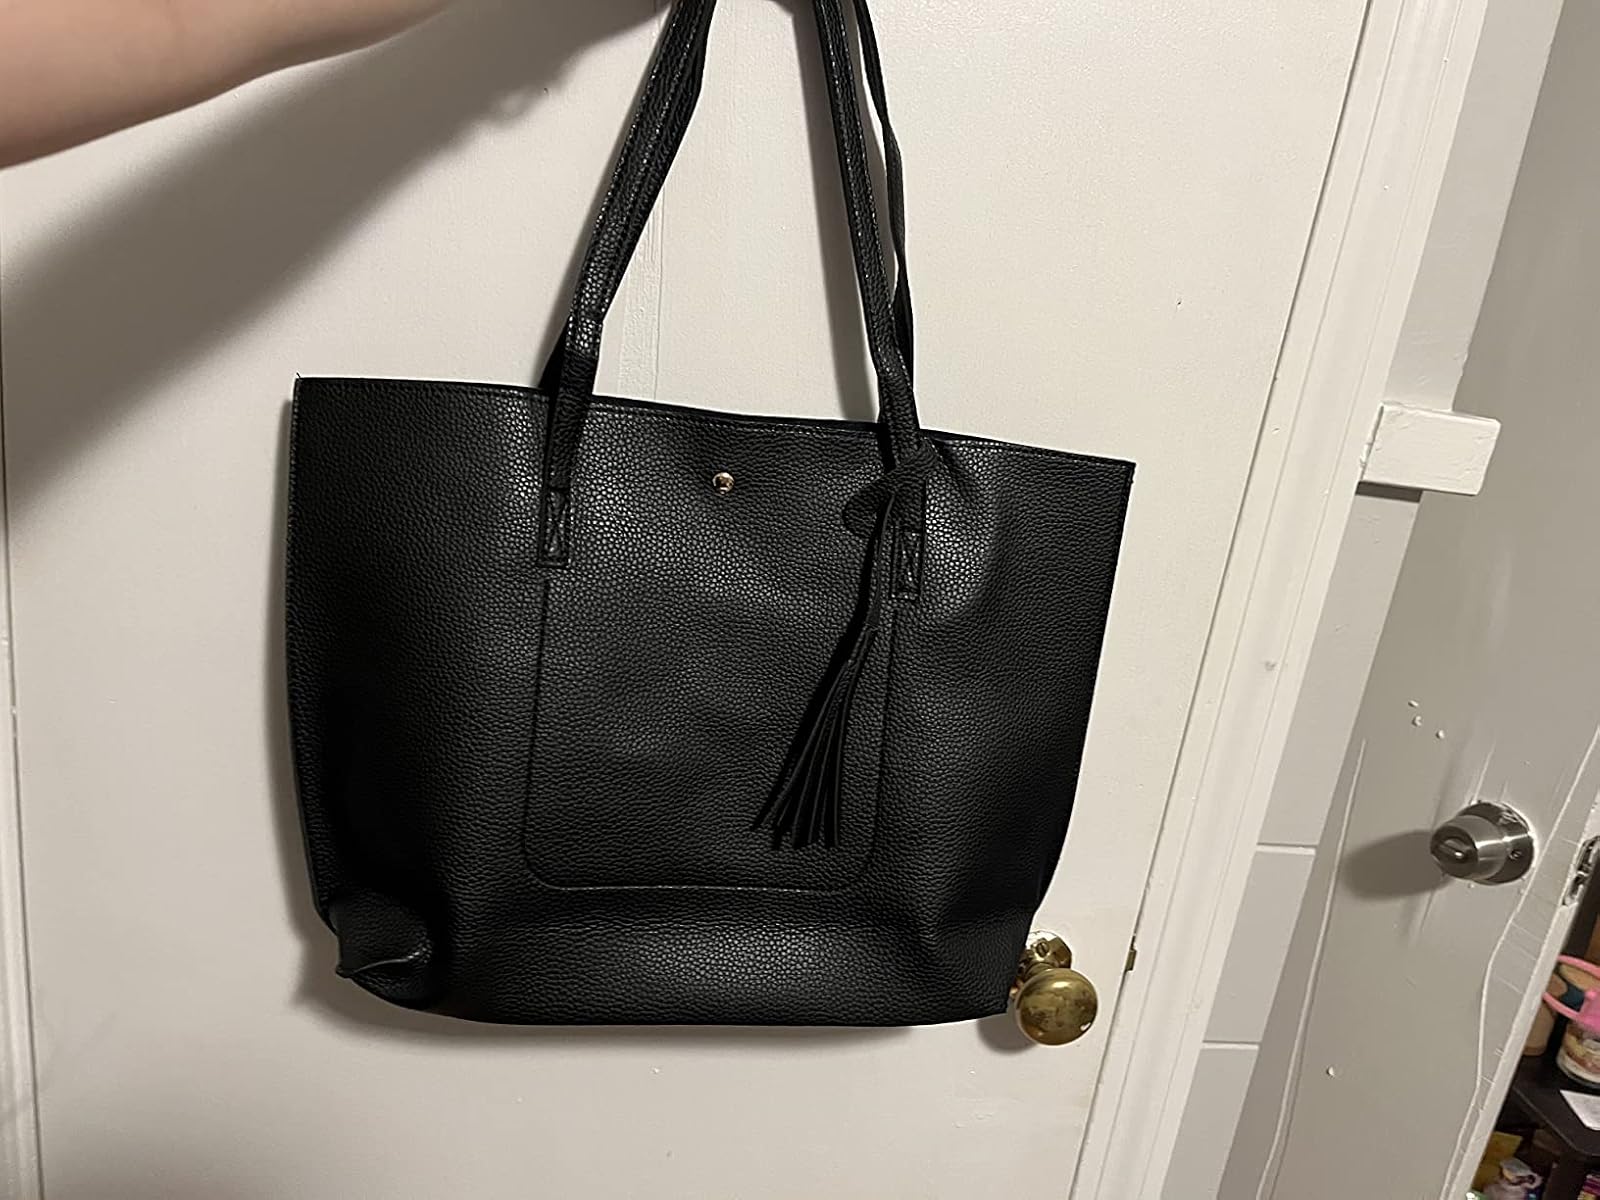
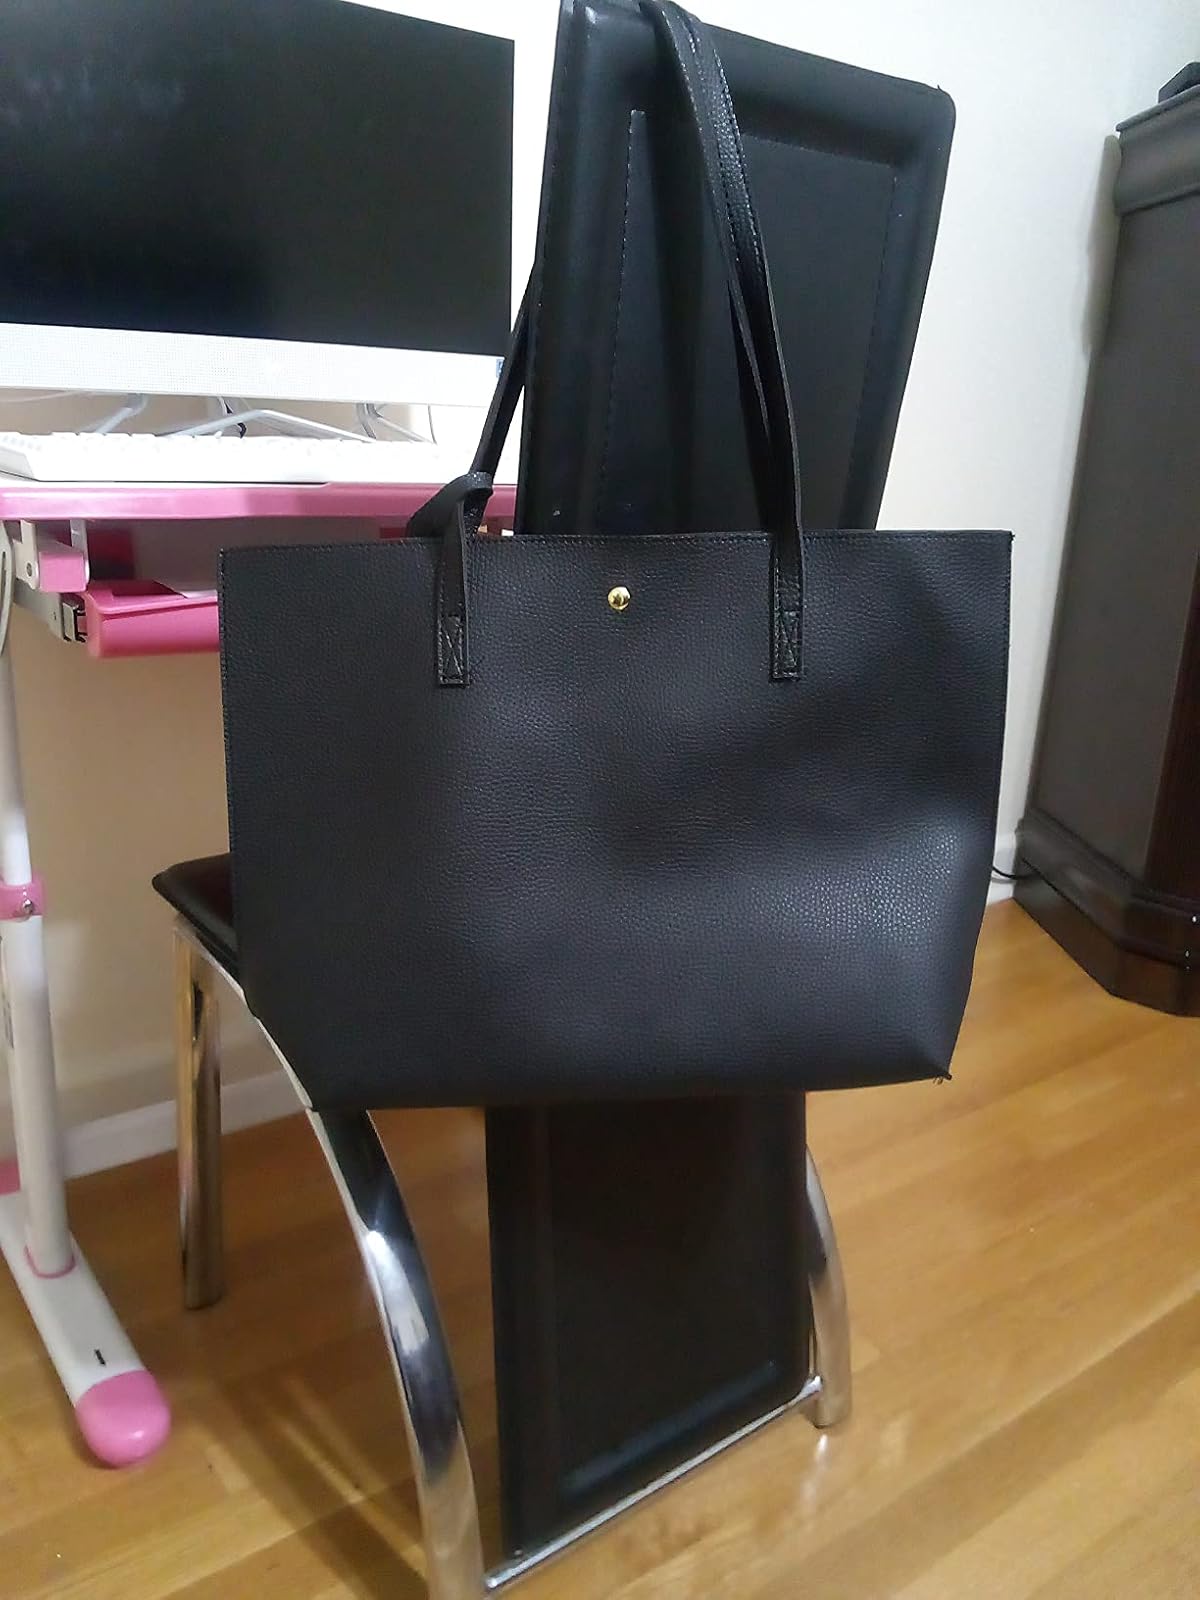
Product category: accessories_handbag
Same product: yes